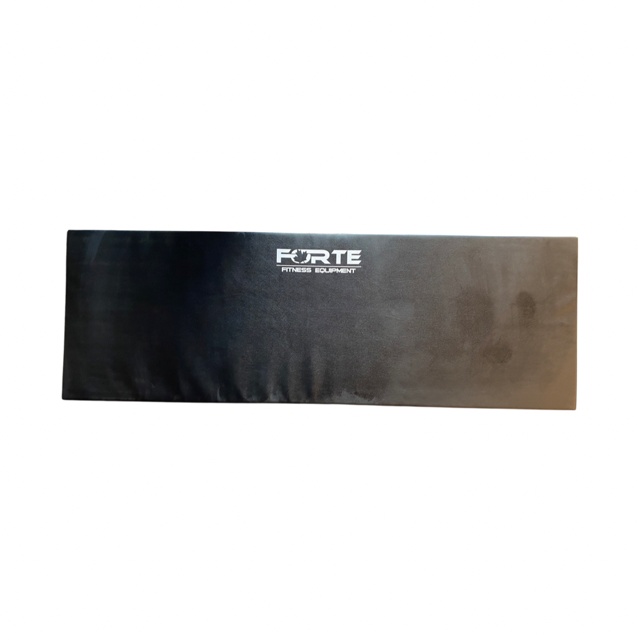
Forte Hanging Ab Mat XL - 2'X6'X2" thick
Forte Fitness Equipment Premium Abdominal- Stretching Mat features a black vinyl construction and a 2" high density closed foam core. This is great for ab training, floor based exercises, and stretching providing you a large 6' surface allowing your entire body to fit on the mat. Features: Versatile: Allows for all types of uses for both commercial and home use. Compact Design: The perfect mat that will suit all of your fitness needs, while being able to store away efficiently horizontally. Large Workout Surface: 72″ L x 24″ W x 2″ thickness Top Quality: Constructed of a durable vinyl construction with a 2" closed foam to reduce absorption of bacteria and high density for optimal comfort.
Brand: Forte Fitness Equipment
Category: Sporting Goods > Fitness & General Exercise Equipment > Exercise Equipment Mats